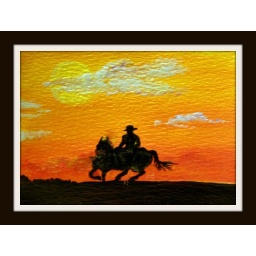
Western Cowboy running horse acrylic by Linda Hoxie